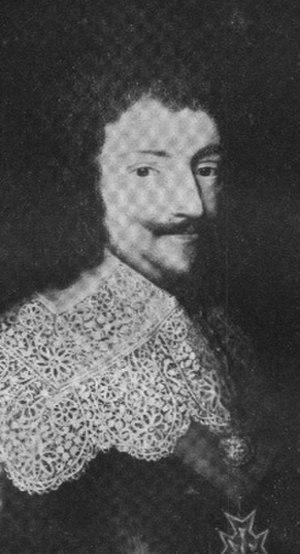
fr:Timoléon d'Espinay de Saint-Luc (1580-1644), maréchal de France Date Français
Cette page recense, par règne ou mandat politique, les personnalités élevées à la dignité de maréchal de France, grand office de la couronne de France, leur portrait et leurs armoiries.
La famille d'Espinay Saint-Luc est une famille subsistante de la noblesse française, originaire de Normandie.
Timoléon d'Epinay, seigneur puis marquis de Saint-Luc, comte d’Estelan, baron de Crèvecœur, baron d'Arvert, seigneur châtelain de Gaillefontaine, premier pair du Cambrésis, est un militaire et aristocrate français des XVIᵉ et XVIIᵉ siècles. Il est nommé vice-amiral en 1622, et maréchal de France en 1627.